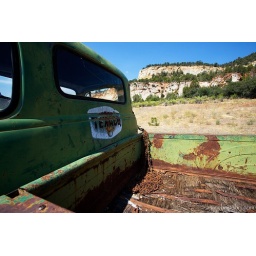
the truck bed of the former service truck near the east entrance of zion national park...